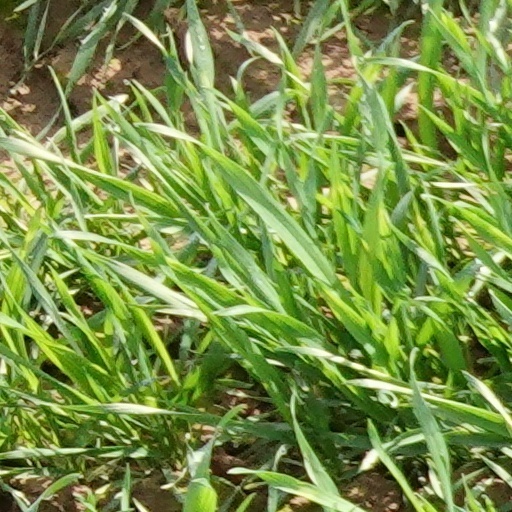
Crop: wheat